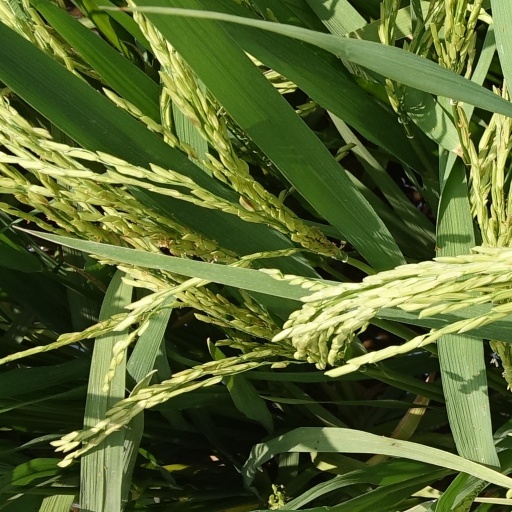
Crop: rice